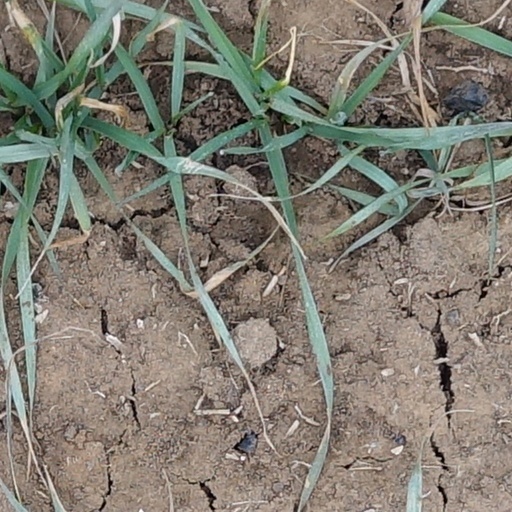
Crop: wheat